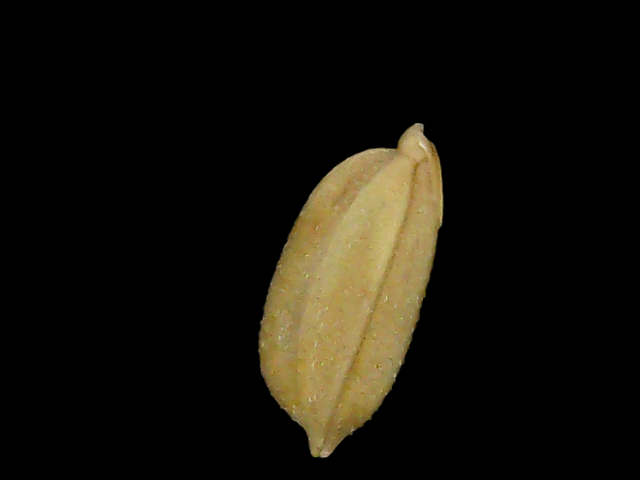
Rice variety: Bd52